Deinacrida heteracantha

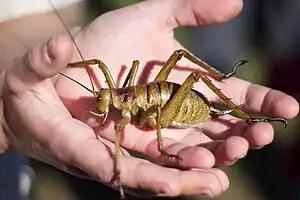
One of 150 "D. heteracantha" released on Tiritiri Matangi Island on 1 May 2014

"D. heteracantha" is currently classified as vulnerable by the IUCN. Since 2008, the Department of Conservation has been involved in a captive breeding and release programme to mitigate the risk of having the entire population resident on one island. Individuals captured on Hauturu/Little Barrier Island have been successfully bred in captivity at Butterfly Creek and Auckland Zoo. The descendants have been released onto Motuora and Tiritiri Matangi Islands. Additionally adults from Hauturu/Little Barrier Island have been transferred directly to Motuora. It is hoped that the released "D. heteracantha" will eventually build up self-sustaining populations on these additional predator free islands. In 2016, an adult female was observed on Tiritiri Matangi Island in the area where the first population was released. She can only be a descendant of the initial translocated population of 25 individuals released in 2011. Individuals translocated onto Tiritiri Matangi island in 2014 have been observed mating. In 2018, 300 wētāpunga from Auckland Zoo were translocated to an island in the Noises; at that point, 4,300 captive-bred individuals had been released on islands in the Hauraki Gulf. In 2023, more than 300 juveniles were released onto two islands in the Bay of Islands.